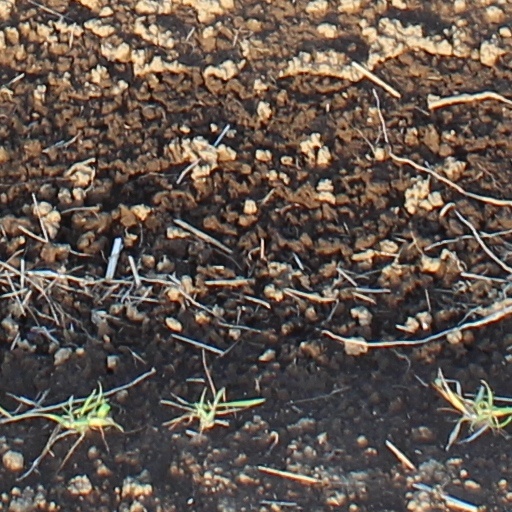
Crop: wheat